Waddesdon Road railway station

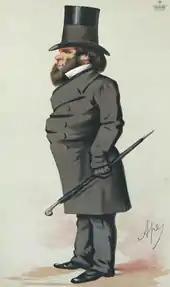
Squat, heavily bearded and smartly dressed man in a suit and very large top hat

The 3rd Duke of Buckingham and Chandos served as Chairman of the London and North Western Railway from 1852 to 1861 and had a long interest in railways. In the early 1870s he decided to build a light railway to carry goods between his estates in Buckinghamshire and the A&BR's line at Quainton Road. The first stage of the line, known as the Wotton Tramway, was a line from Quainton Road via Wotton to a coal siding at Kingswood, and opened on 1 April 1871. Intended for use by horse trams, the line was built with longitudinal sleepers to avoid horses tripping on the sleepers.